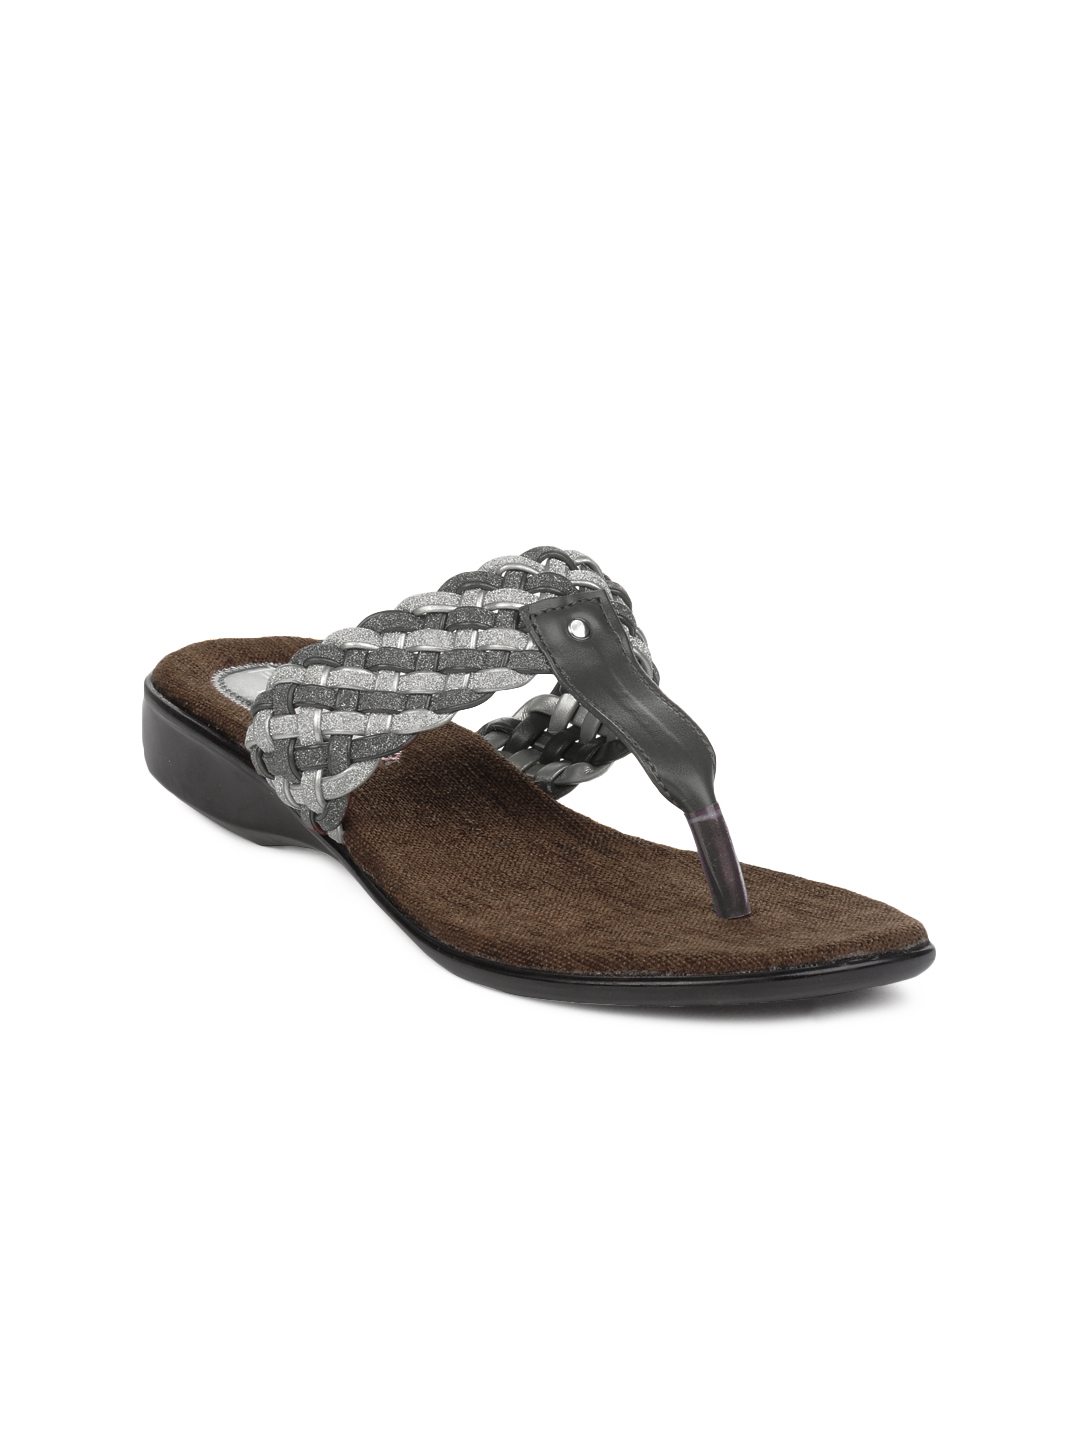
Portia Women Silver Flats
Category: Footwear / Shoes / Flats
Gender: Women
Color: Brown
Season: Winter 2012
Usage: Ethnic